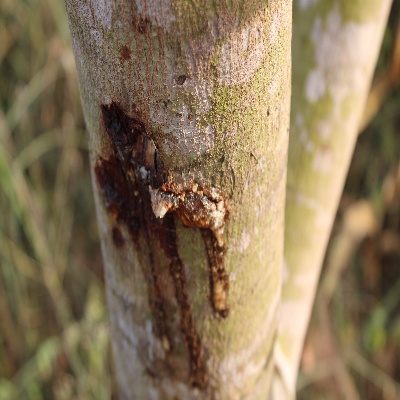
Crop: Cashew
Condition: gumosis